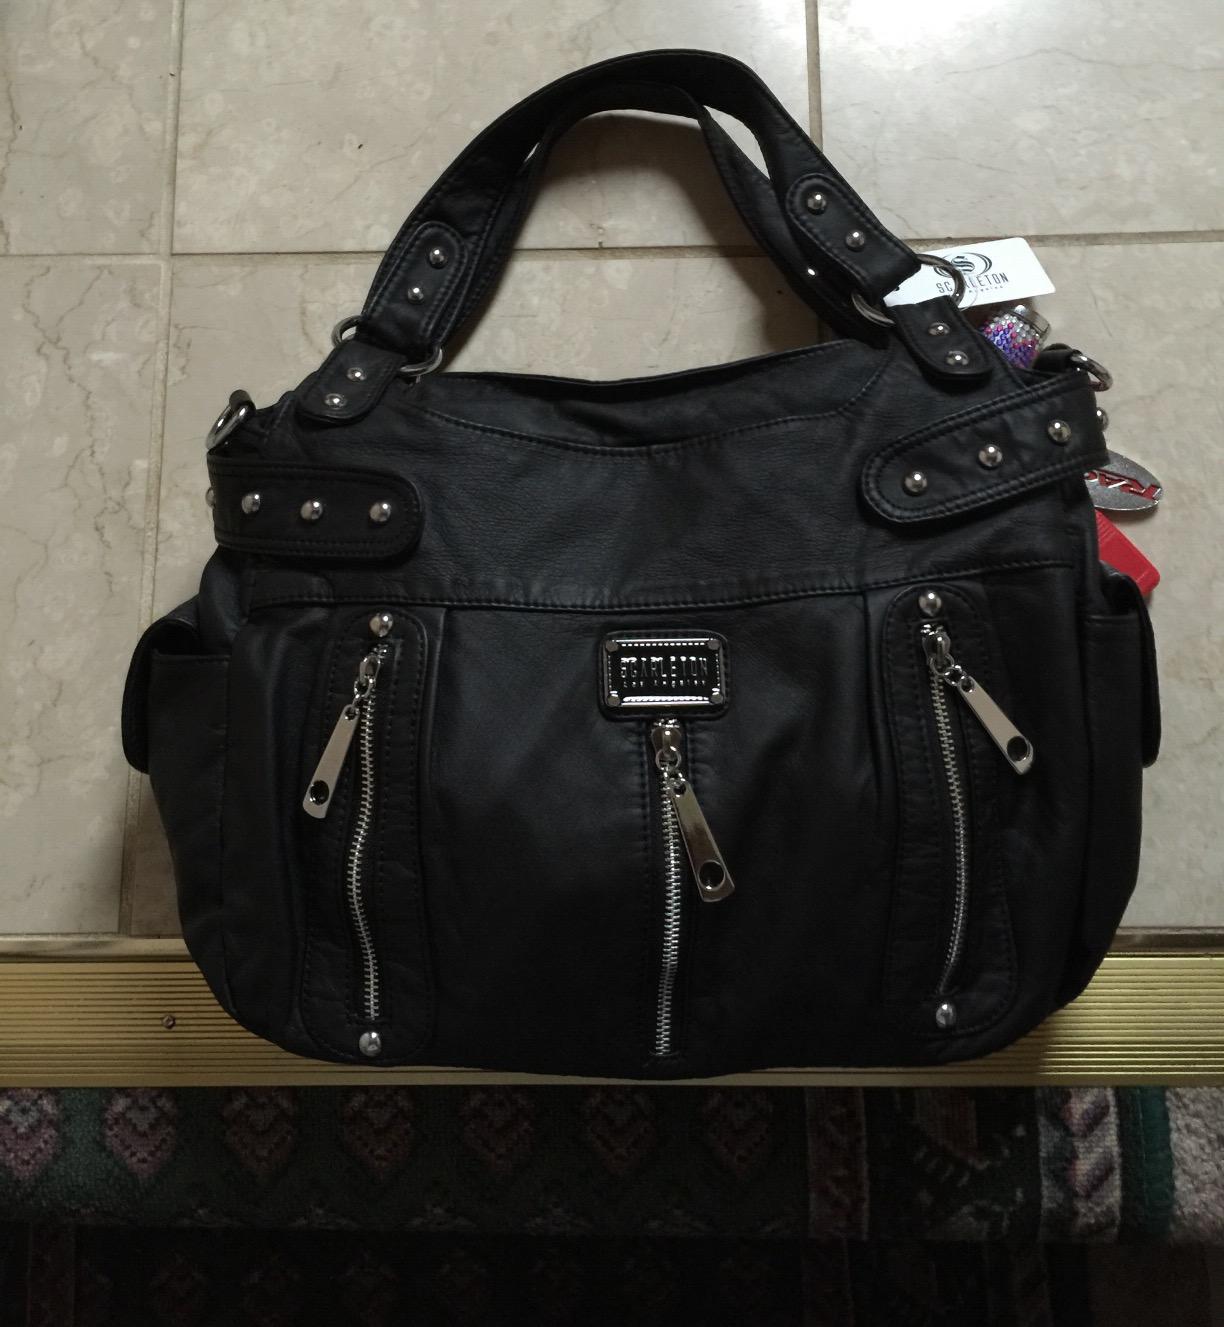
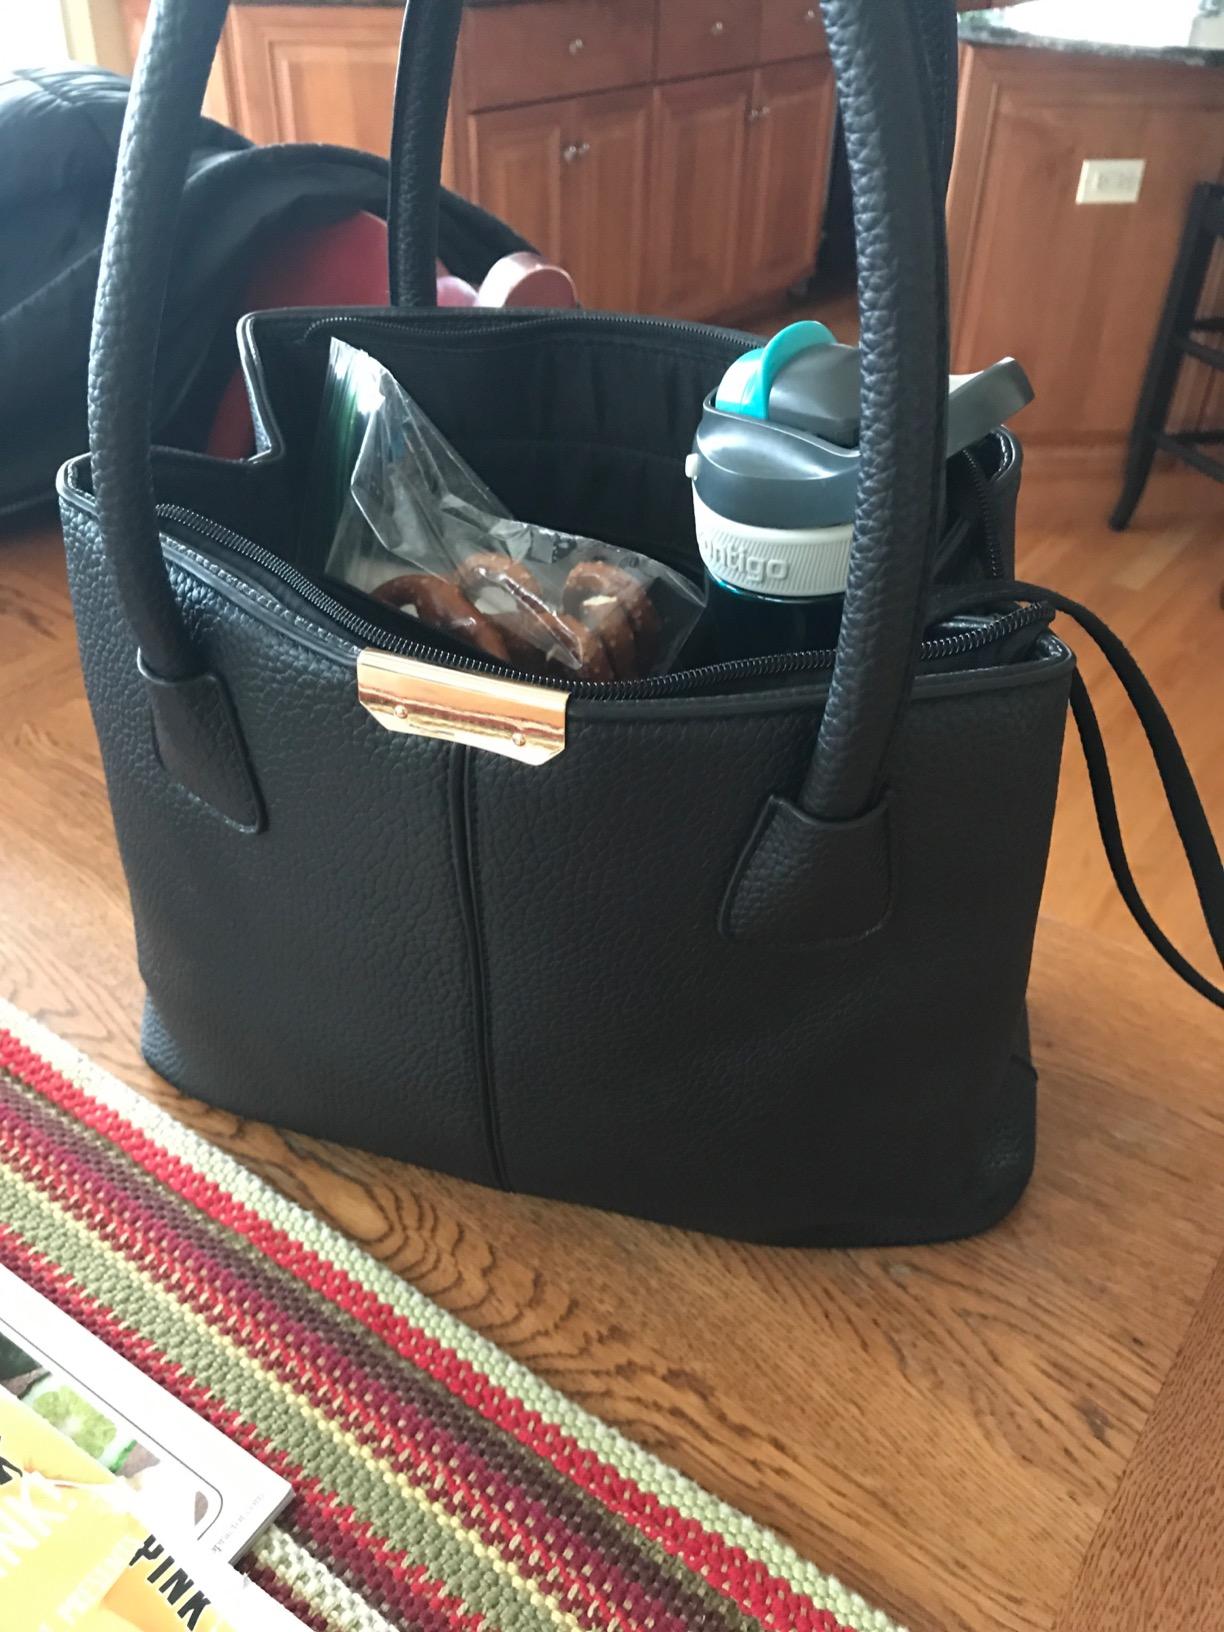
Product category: accessories_handbag
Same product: no